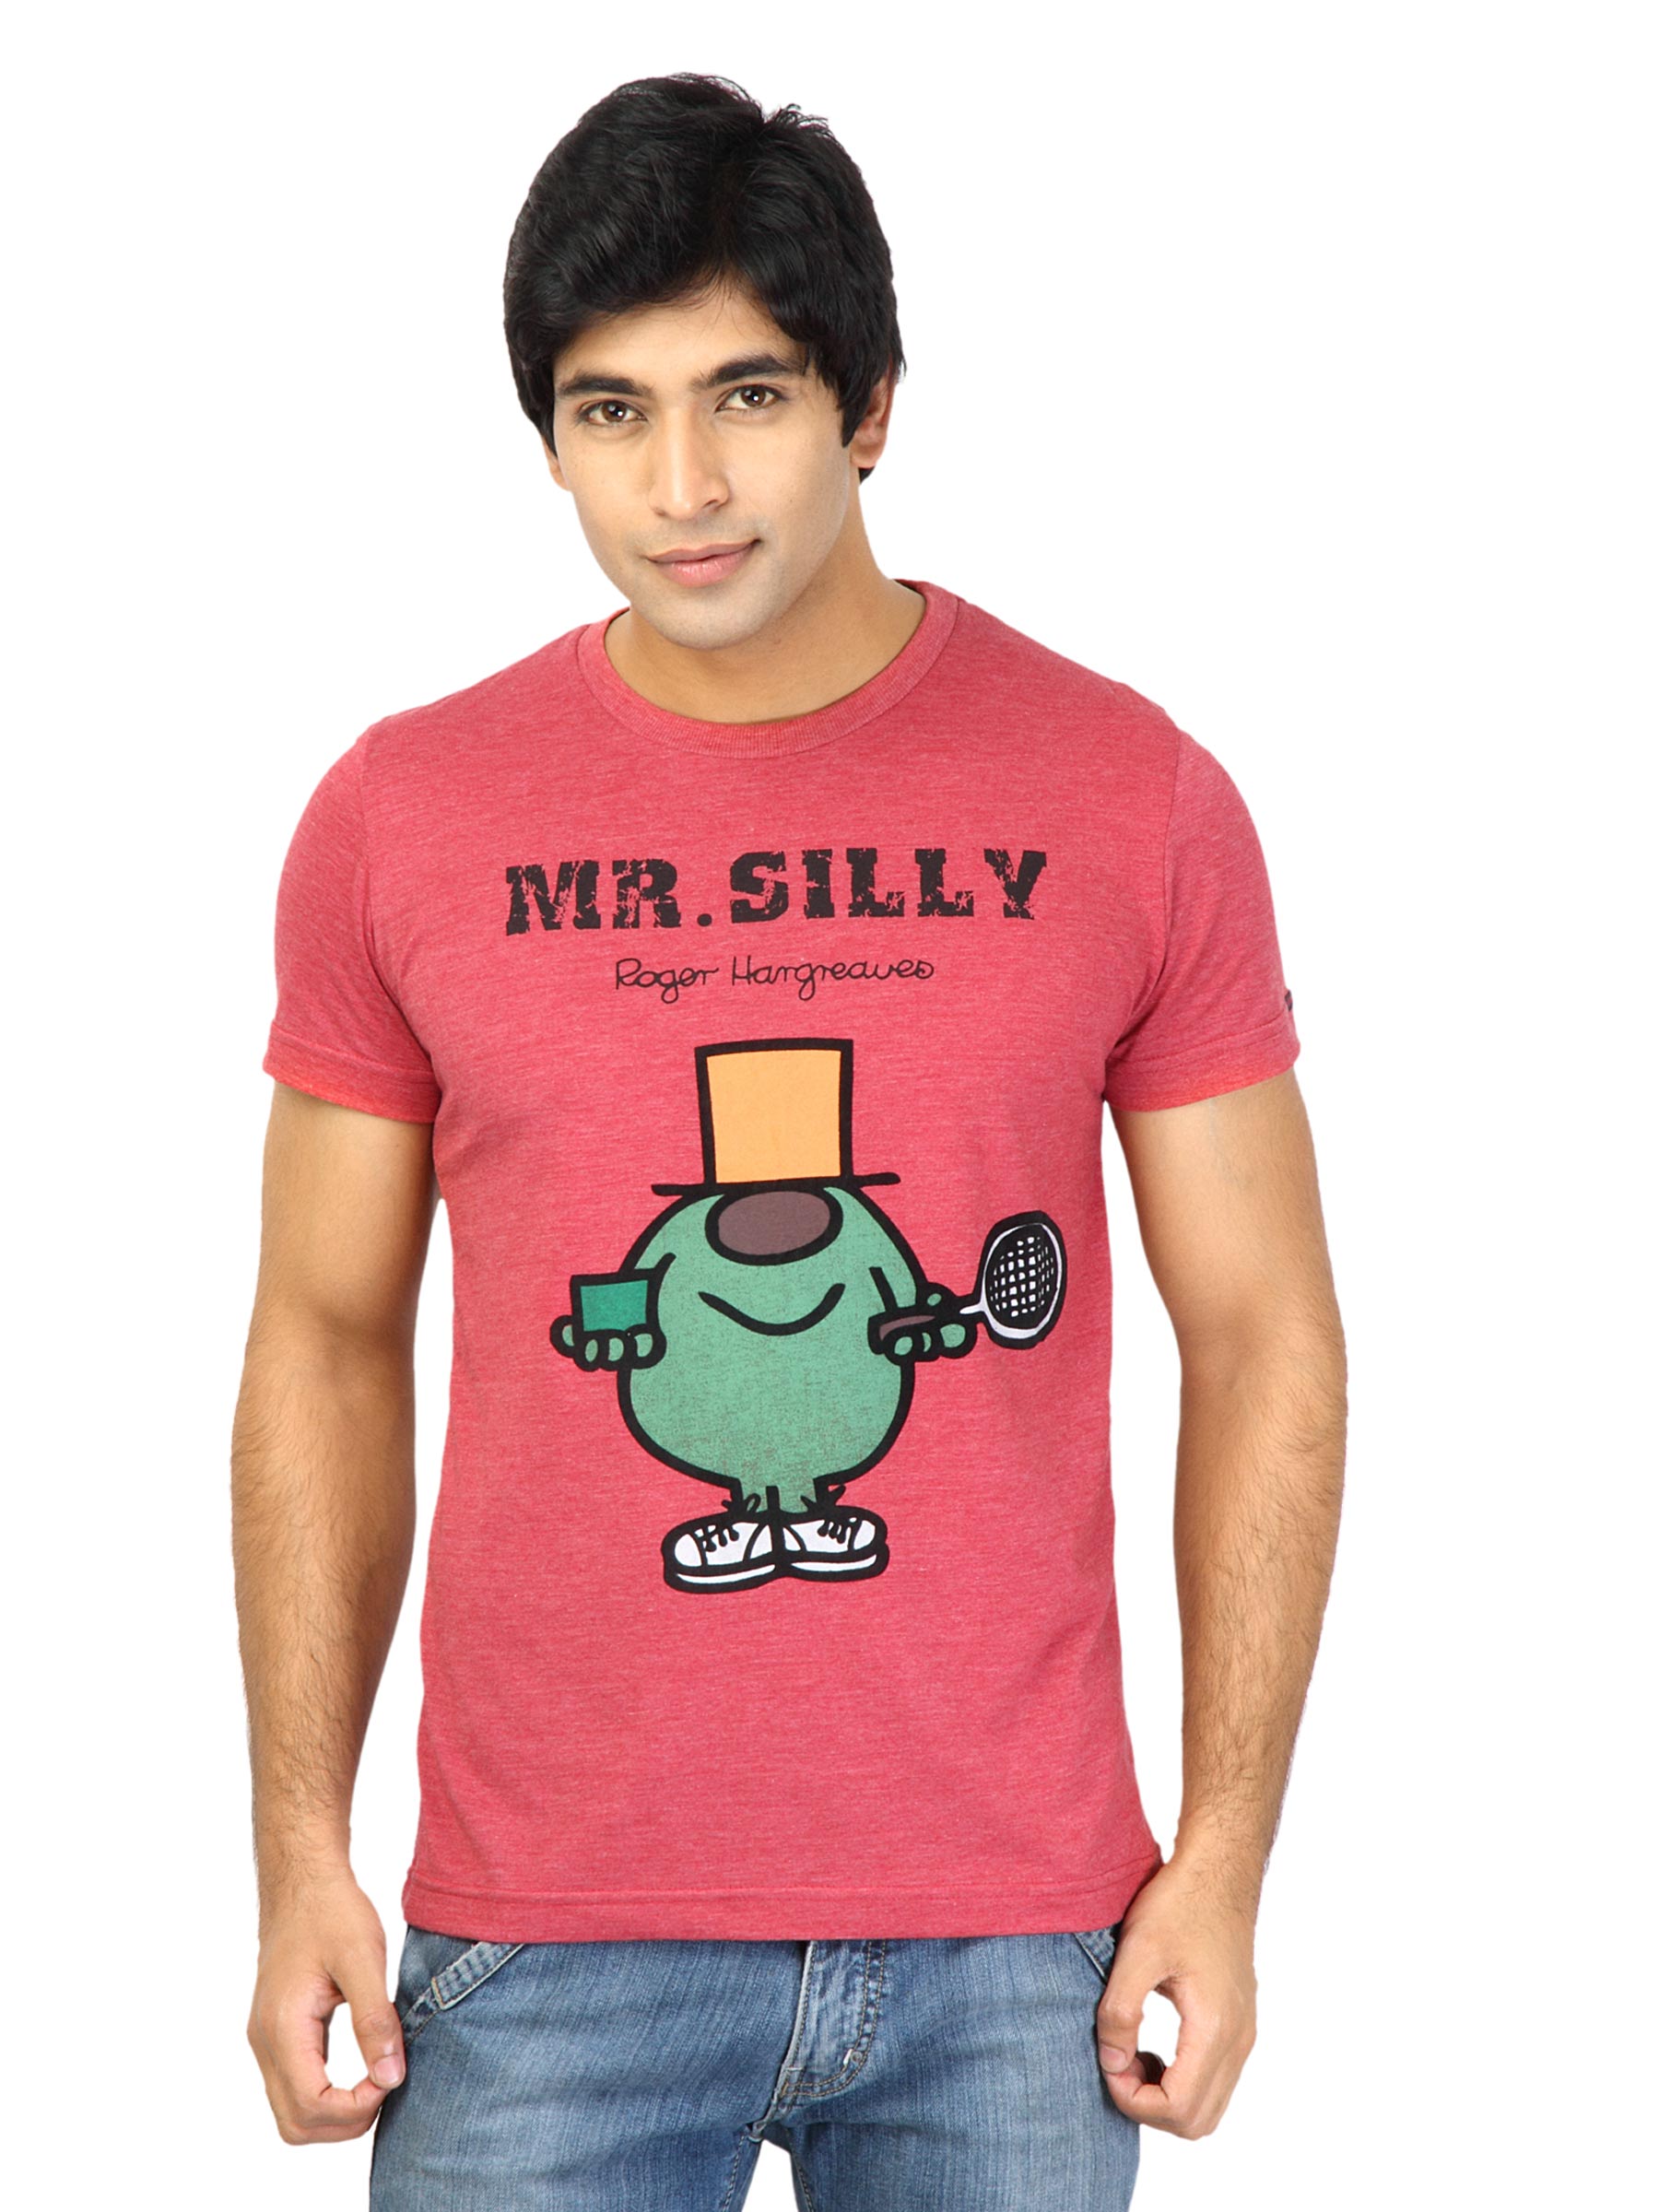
Mr. Men Men Mr. Silly Red Tshirts
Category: Apparel / Topwear / Tshirts
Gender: Men
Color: Red
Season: Fall 2011
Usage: Casual